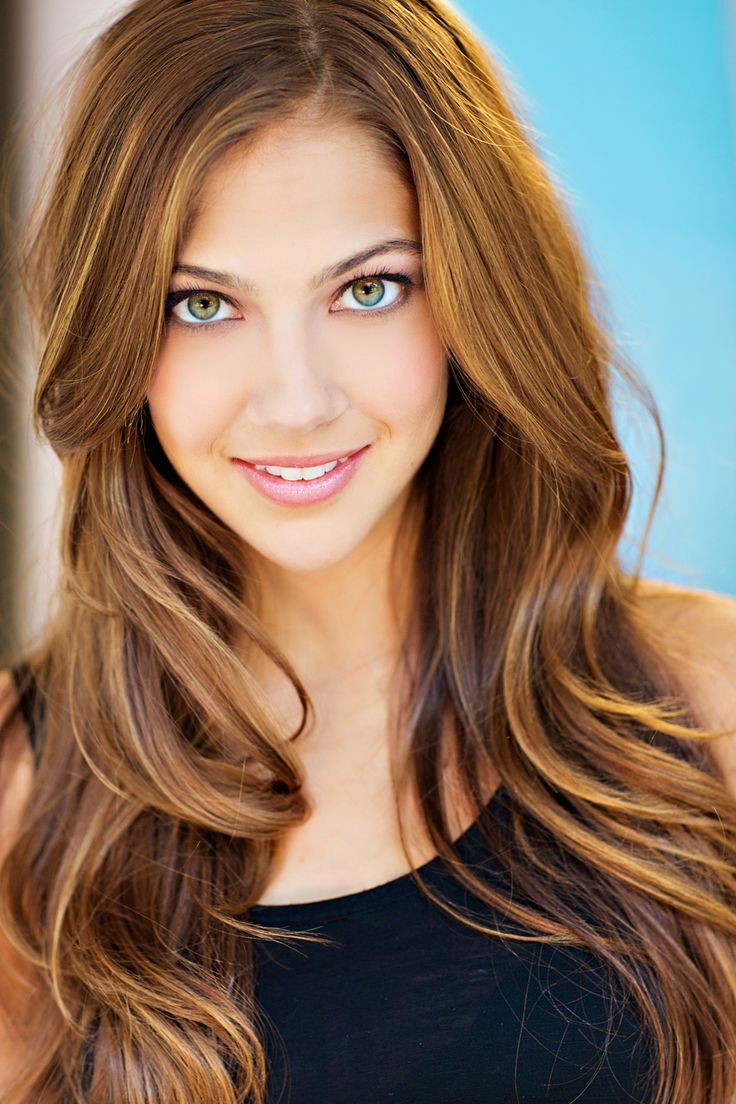
Gender: women